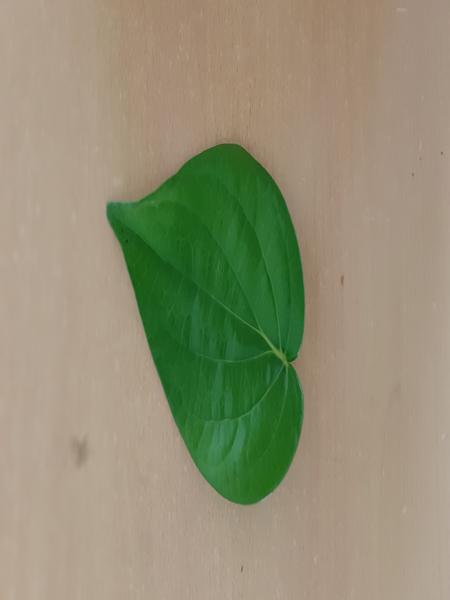
Plant: Betel